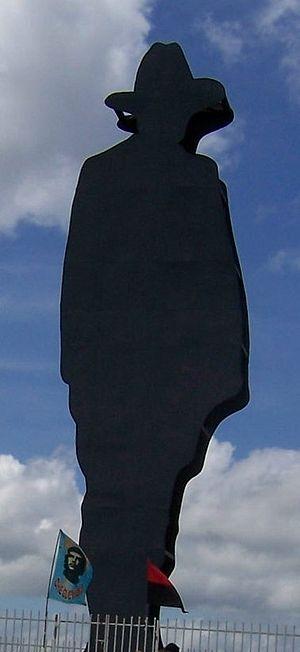
Managua ou Leal Villa de Santiago de Managua est une commune du Nicaragua, ainsi que le chef-lieu du département de Managua. Elle aussi la capitale du pays, le siège du gouvernement et des pouvoirs de l'État.
Augusto Calderón Sandino est un leader de la guérilla nicaraguayenne qui, de 1927 à 1934, lutta contre le gouvernement légal appuyé par les marines américains. Il fut assassiné en 1934 par la Garde Nationale commandée par le premier des Somoza, sur ordre de l'ambassadeur américain Arthur Bliss Lane.